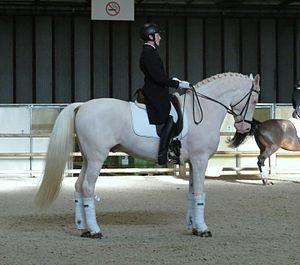
Etalon Lusitanien cremello
Le cheval crème est un type de chevaux de selle, caractérisé par une robe à double dilution par le gène crème. Un registre est créé pour ce cheval de couleur aux États-Unis dès 1937, sous l'appellation erronée d′Albino, puis clarifié avec la création d'une section crème séparée en 1980. En France, le cheval crème est enregistré parmi les races de chevaux de selle d'origine étrangère depuis 2005, bien qu'il ne réponde pas à la définition zootechnique d'une race.